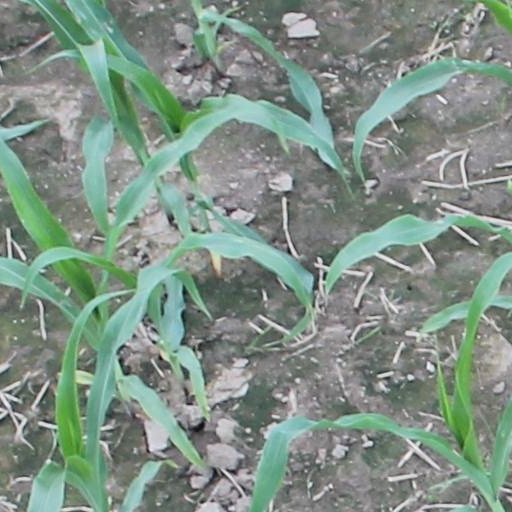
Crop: maize; corn